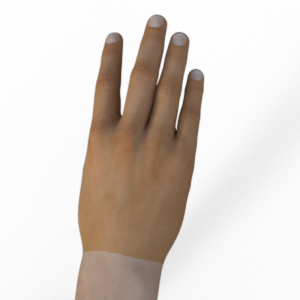
Label: paper